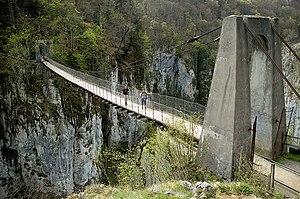
Les gorges d'Holtzarte forment un étroit canyon creusé par l'Olhadoko erreka, un précurseur du gave de Larrau en Haute-Soule, au Pays basque français.